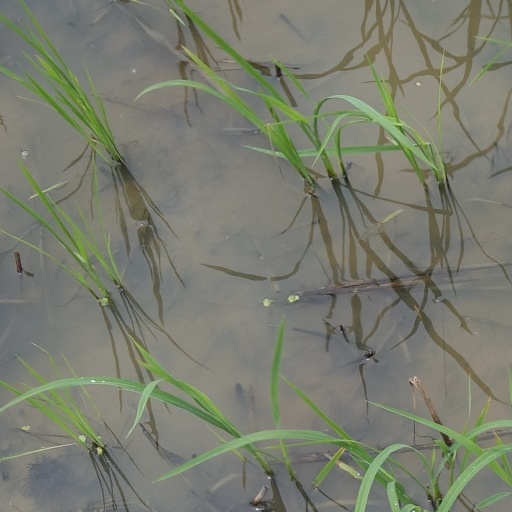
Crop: rice